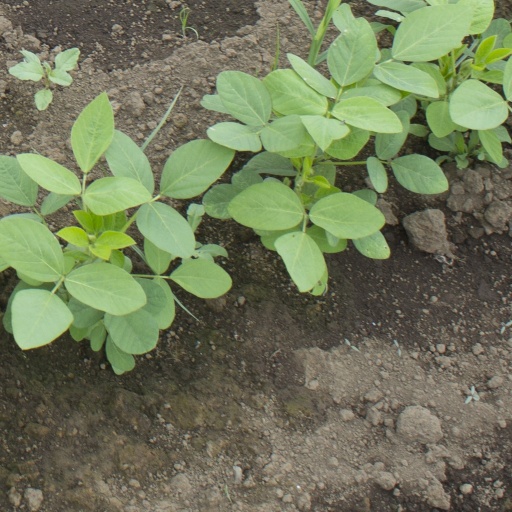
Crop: soybean